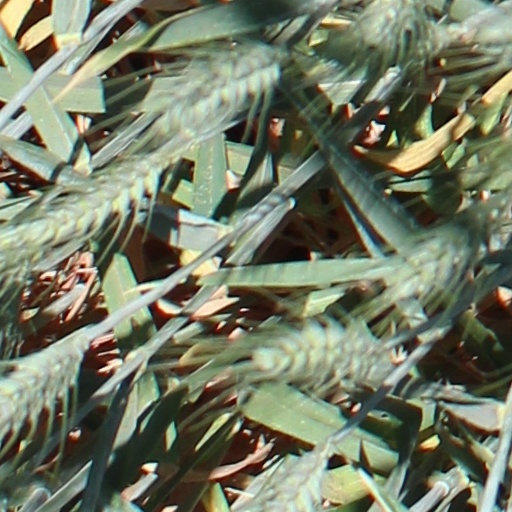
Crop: wheat